Ekaterina Alexandrova career statistics

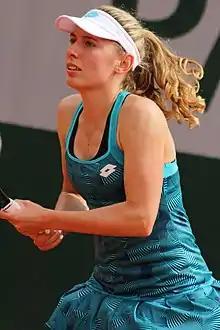
Alexandrova at the 2019 French Open

"Only main-draw results in WTA Tour, Grand Slam tournaments, Billie Jean King Cup, United Cup, Hopman Cup and Olympic Games are included in win–loss records."